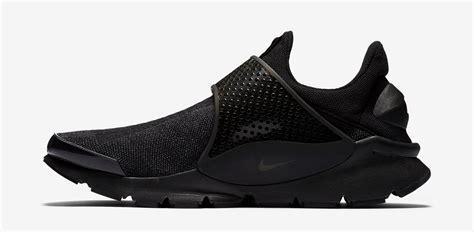
Brand: Nike
Model: Sock Dart